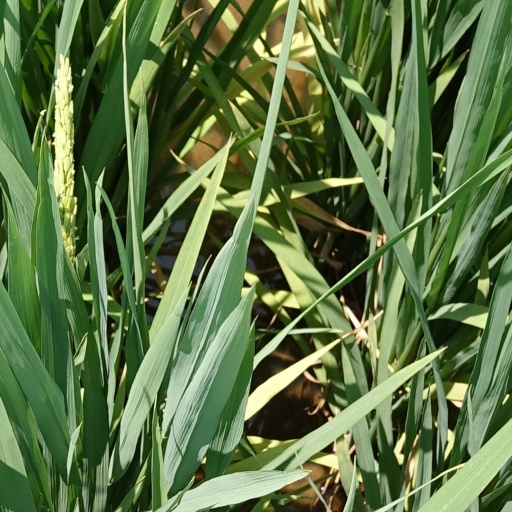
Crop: rice